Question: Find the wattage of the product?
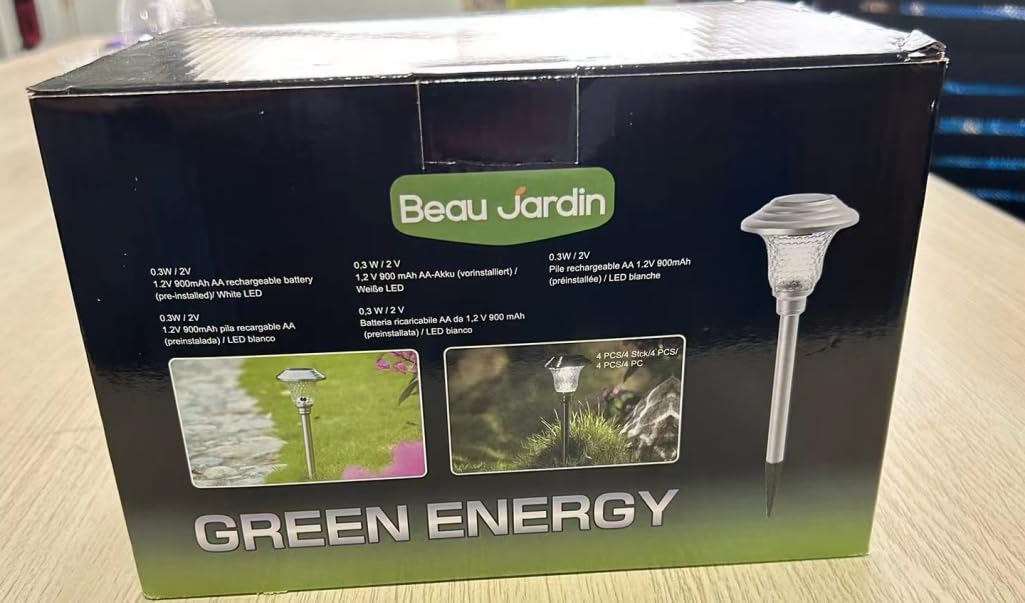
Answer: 0.3 watt